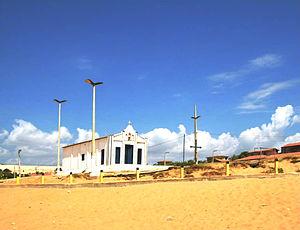
Canoa Quebrada est une plage très fréquentée par les touristes de l'État du Ceará au Brésil, à 164 kilomètres au sud de Fortaleza.